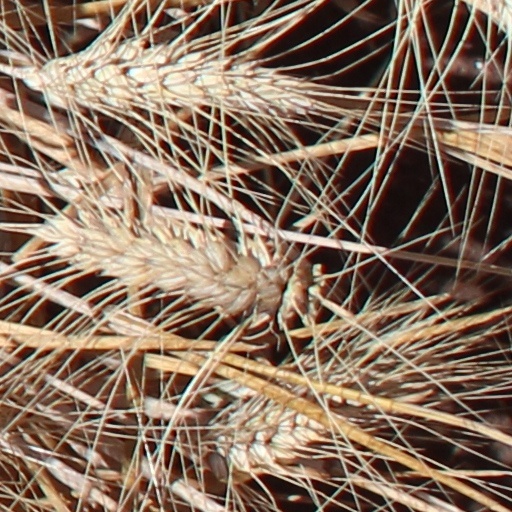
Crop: wheat